DNA supercoil

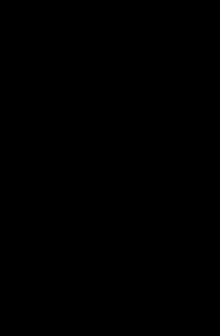
Supercoiled structure of circular DNA molecules with low writhe. The helical nature of the DNA duplex is omitted for clarity.

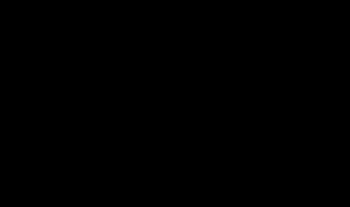
Supercoiled structure of linear DNA molecules with constrained ends. The helical nature of the DNA duplex is omitted for clarity.

DNA supercoiling refers to the amount of twist in a particular DNA strand, which determines the amount of strain on it. A given strand may be "positively supercoiled" or "negatively supercoiled" (more or less tightly wound). The amount of a strand's supercoiling affects a number of biological processes, such as compacting DNA and regulating access to the genetic code (which strongly affects DNA metabolism and possibly gene expression). Certain enzymes, such as topoisomerases, change the amount of DNA supercoiling to facilitate functions such as DNA replication and transcription. The amount of supercoiling in a given strand is described by a mathematical formula that compares it to a reference state known as "relaxed B-form" DNA.